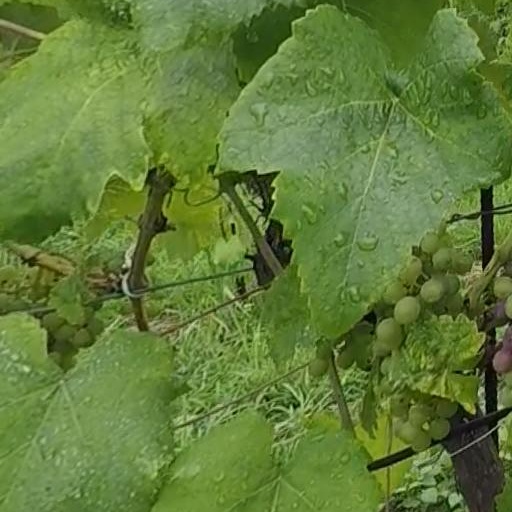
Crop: grape